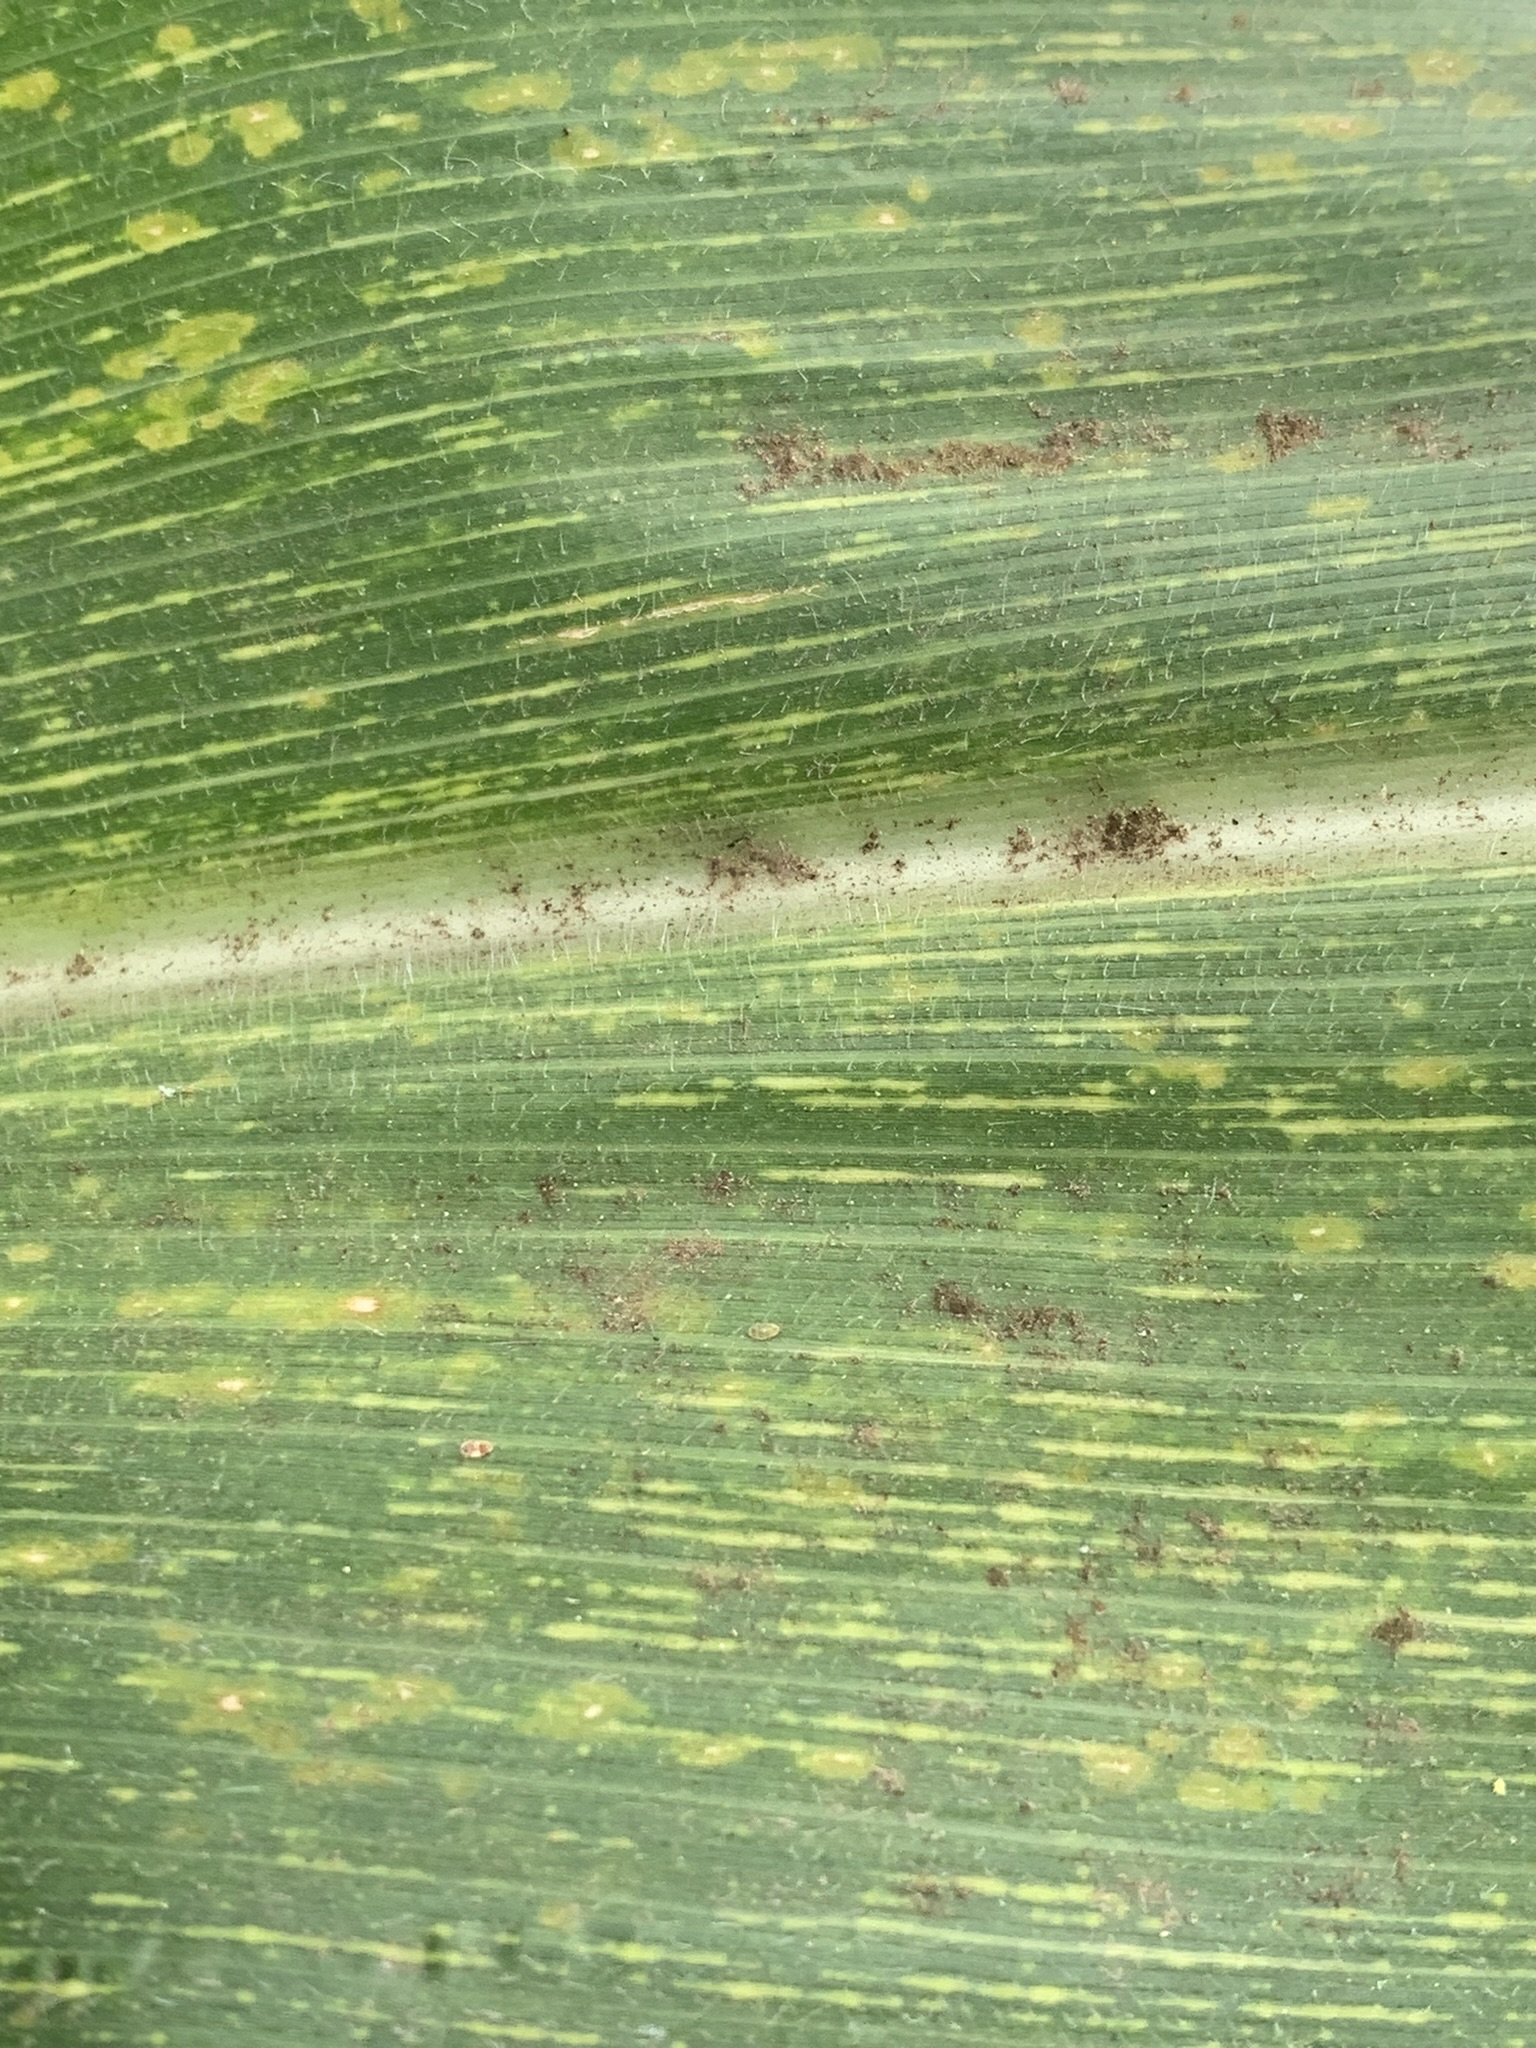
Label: MLN